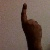
The image shows a hand gesture representing the number 1 in Indian Sign Language.